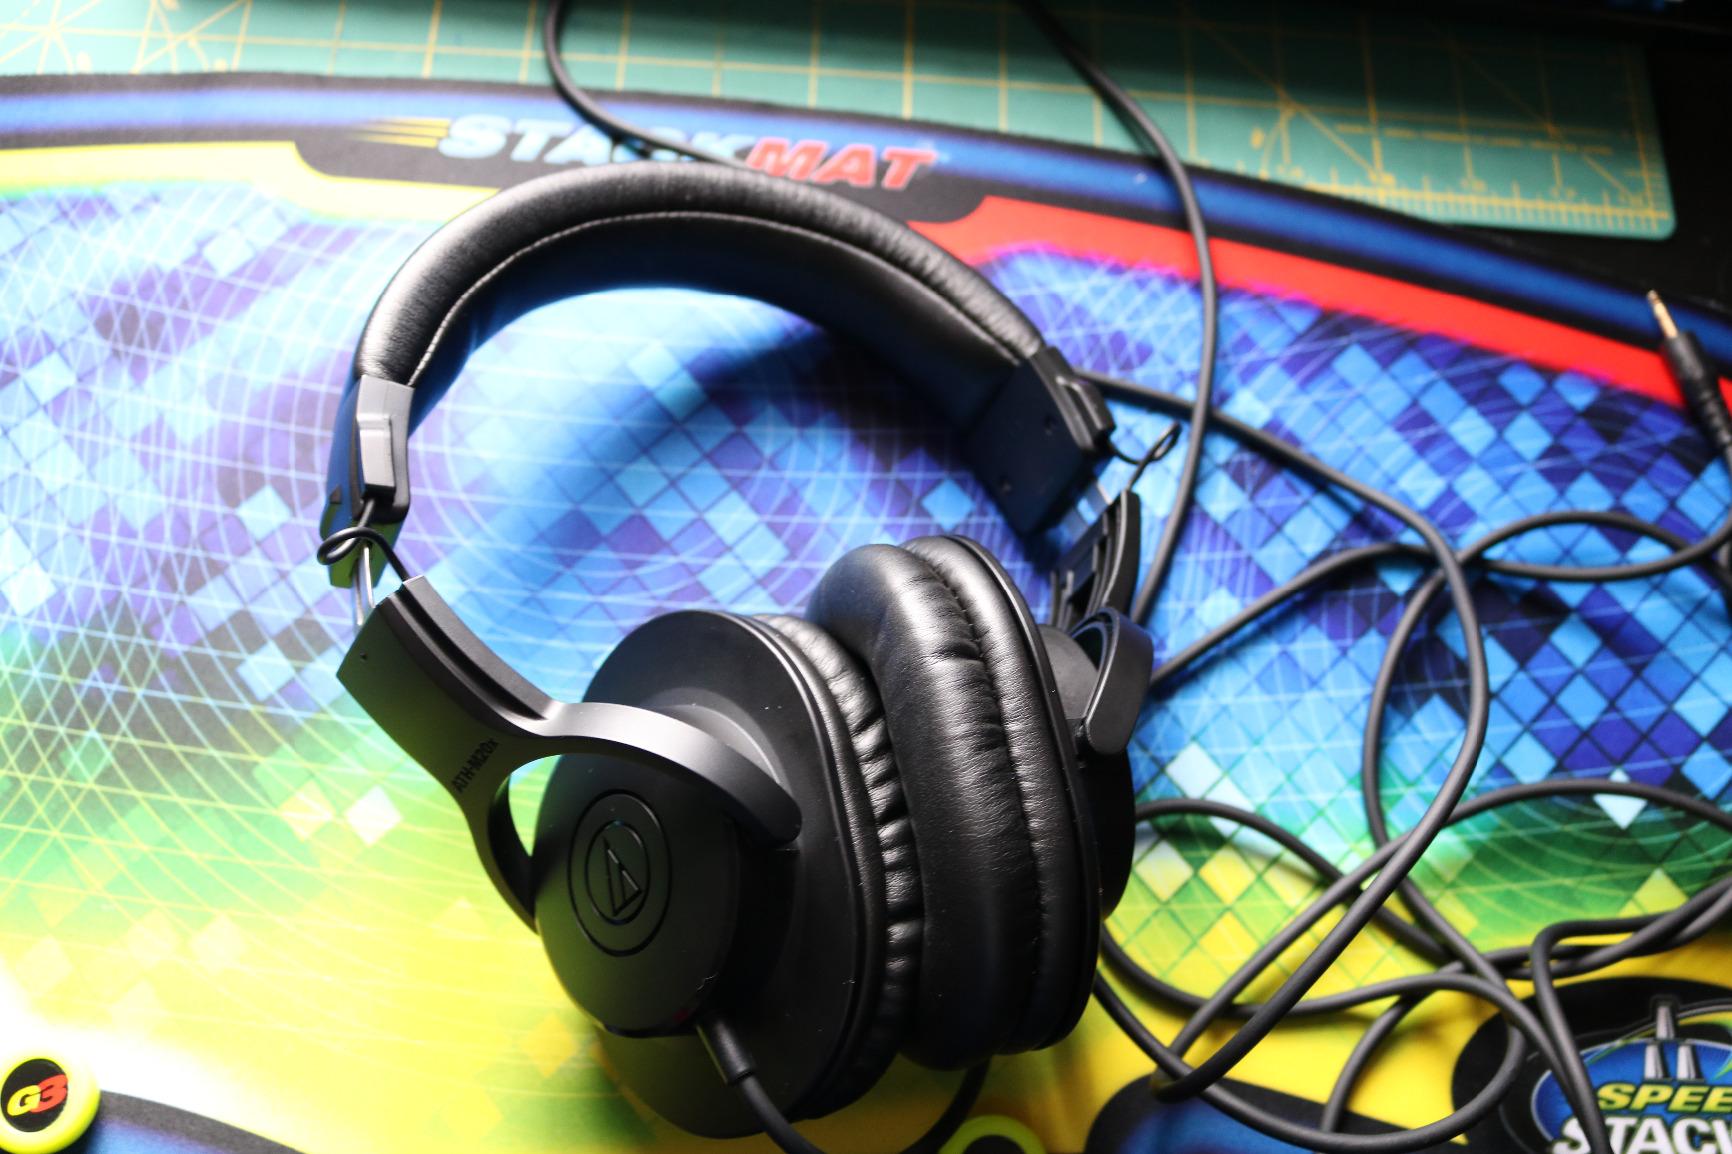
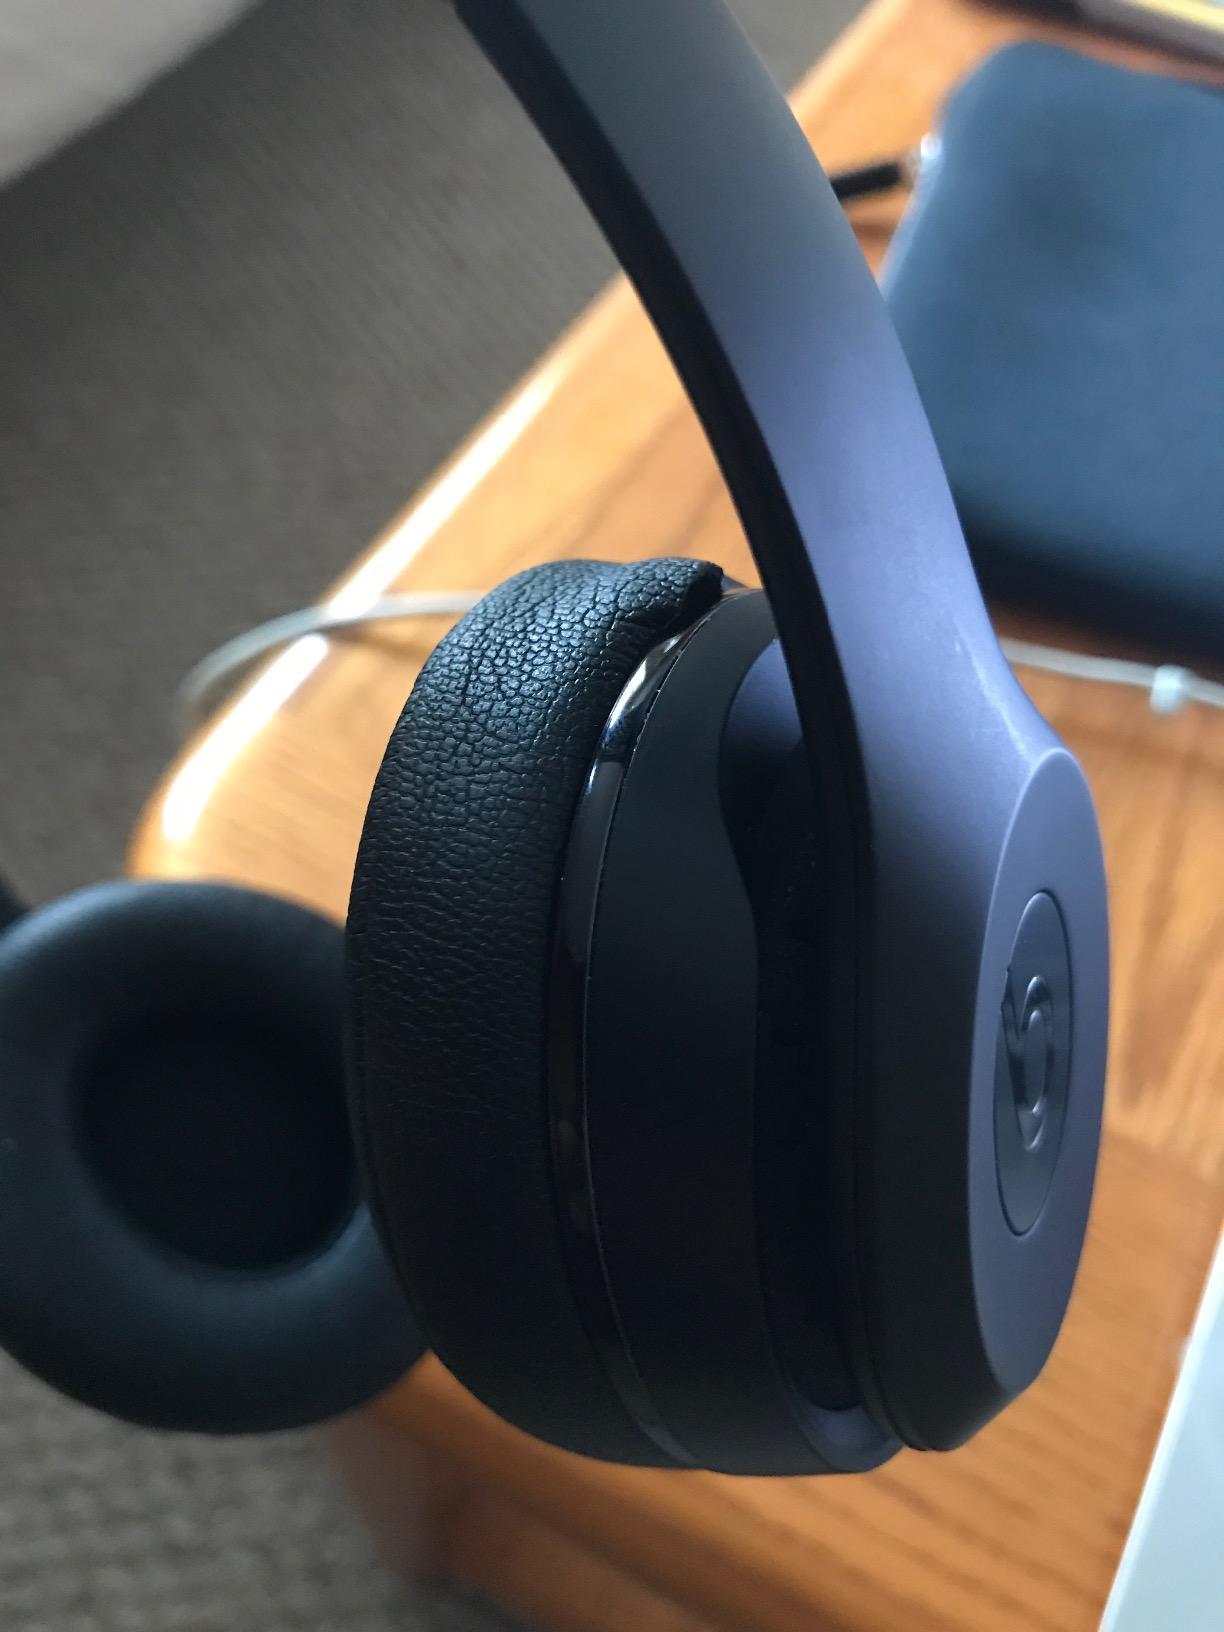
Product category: headphones
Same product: no